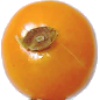
Label: physalis